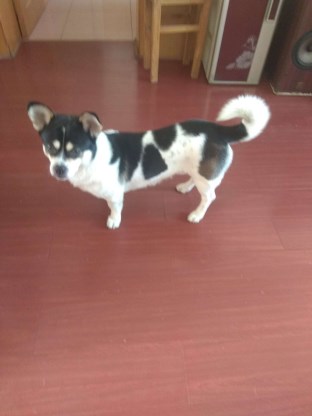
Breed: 3336-n000121-chinese_rural_dog